Murder of Huang Na

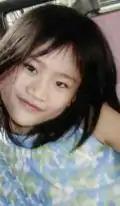

Huang Na (26 September 199610 October 2004) was an eight-year-old Chinese national residing in Pasir Panjang, Singapore, who disappeared on 10 October 2004. Her mother, the police and the community conducted a three-week-long nationwide search for her. After her body was found, many Singaporeans attended her wake and funeral, giving "bai jin" (contributions towards funeral expenses) and gifts. In a high-profile 14-day trial, Malaysian-born Took Leng How, a vegetable packer at the wholesale centre, was found guilty of murdering her and hanged after an appeal and a request for presidential clemency failed.